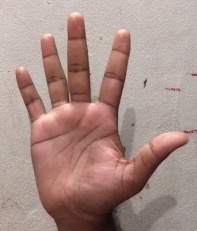
ASL sign: 5